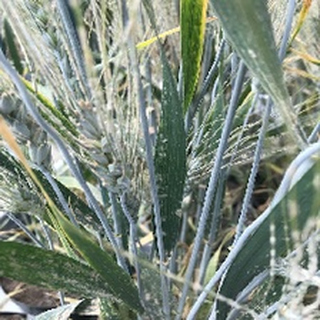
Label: wheat_mildew